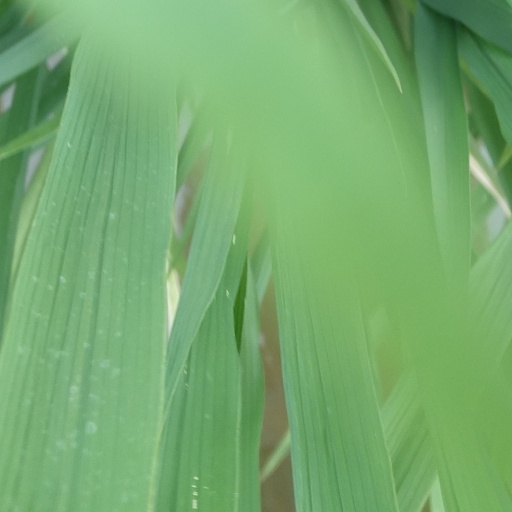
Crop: rice